Wessenden Valley

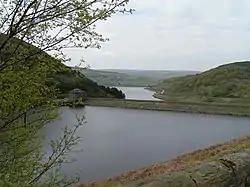
Blakeley (foreground) and Butterley Reservoirs, May 2005

The Wessenden Valley is a moorland valley in the Dark Peak, immediately south of Marsden in West Yorkshire, England. The name Wessenden derives from Old English and means the 'valley with rock suitable for whetstones'. The valley was formed by retreating glaciers at the end of the last ice age and continues to be cut by the Wessenden Brook a tributary of the River Colne with a catchment of .